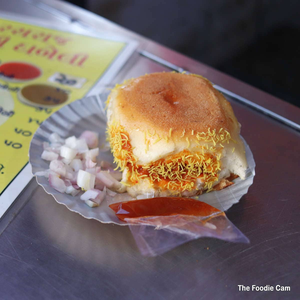
Dish: dabeli